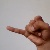
The image shows a hand gesture representing the letter 'J' in Indian Sign Language.